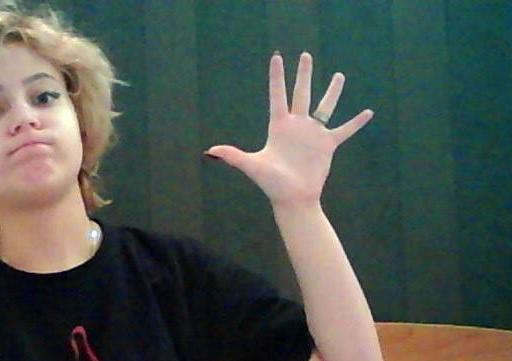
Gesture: palm